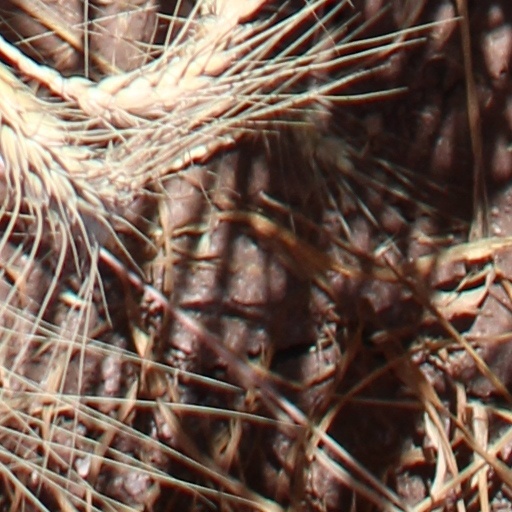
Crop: wheat